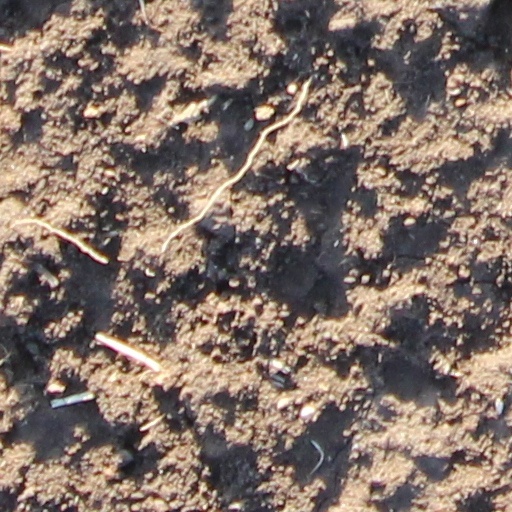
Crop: wheat